Health effects of electronic cigarettes

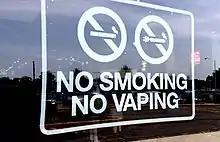
A no smoking or vaping sign from the US

US poison control centers reported that 92.5% of children who came in contact with nicotine e-liquid swallowed it during the period from January 2012 to April 2017.